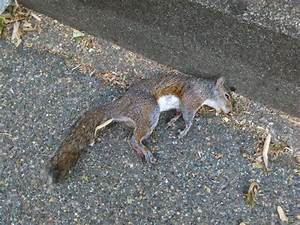
Label: squirrel